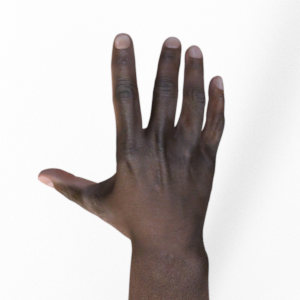
Label: paper